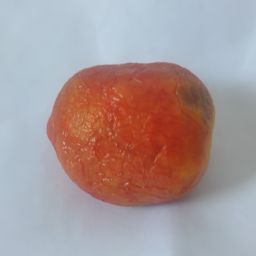
Crop: Tomato
Quality: Old